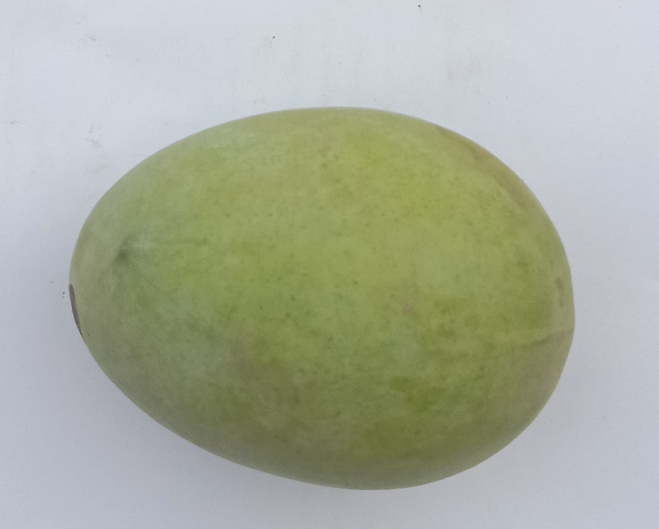
Mango variety: Langra